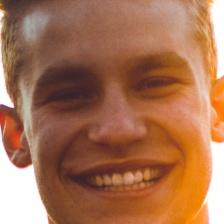
Label: faces